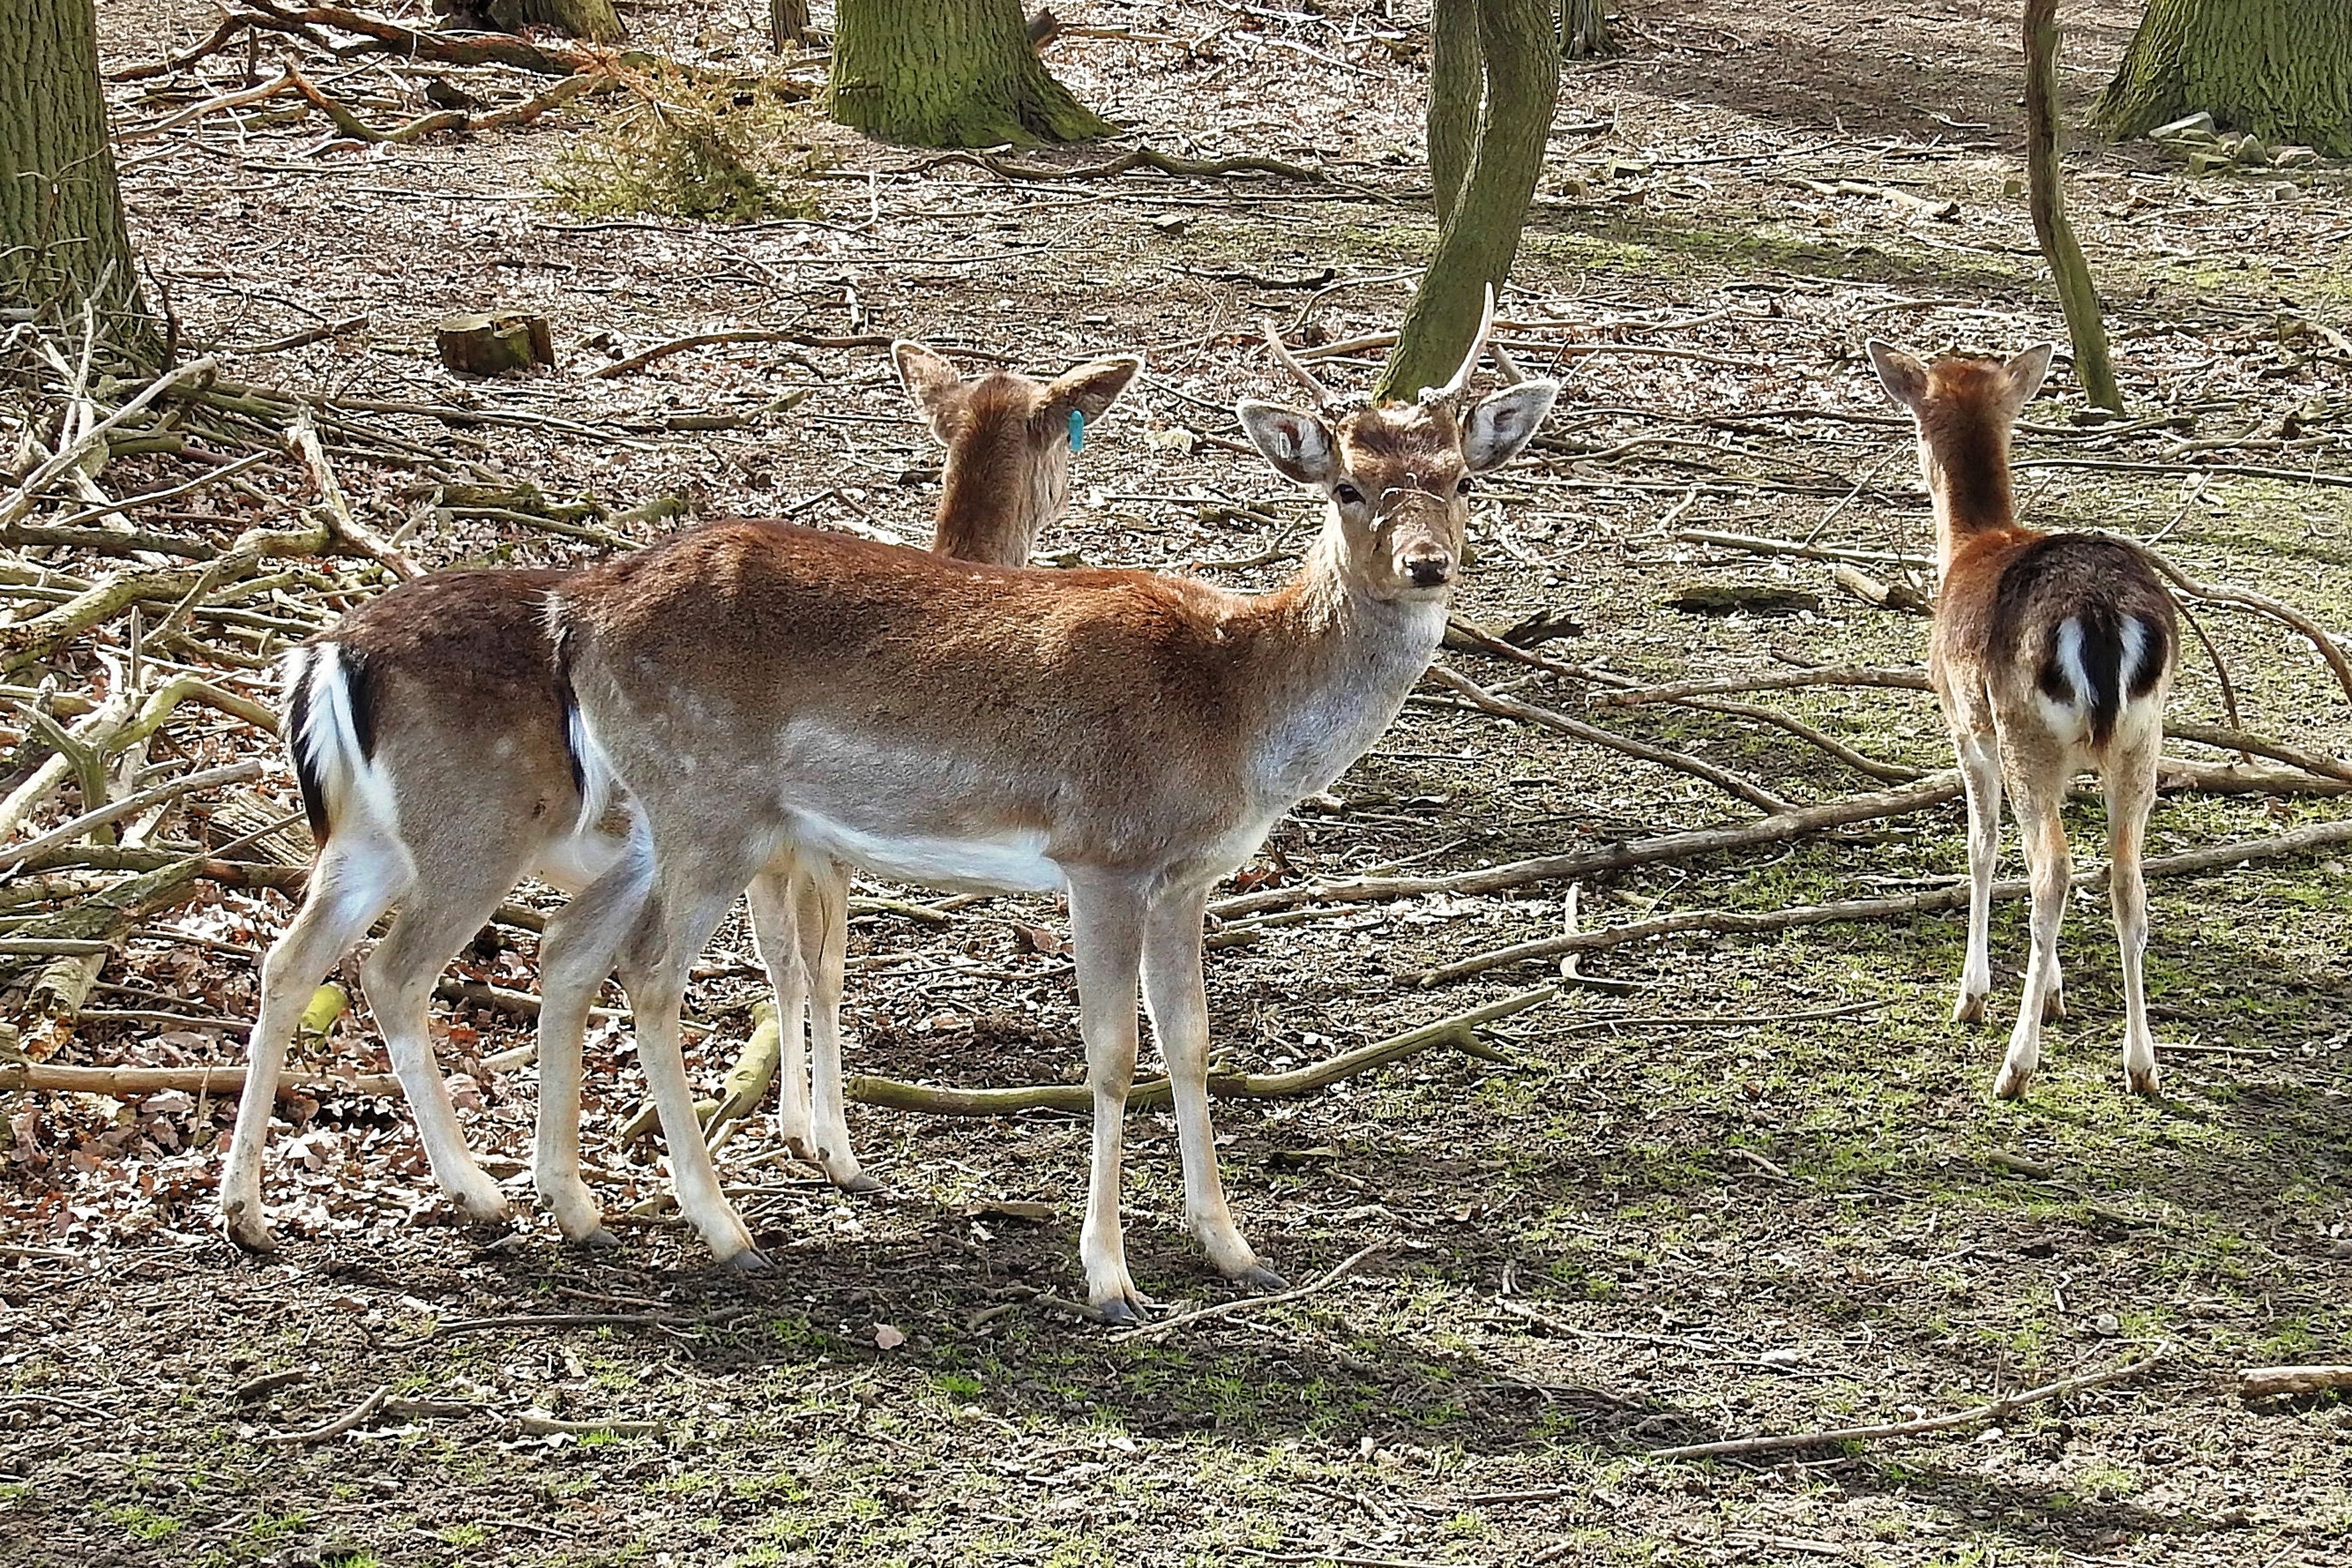
nature, forest, wildlife, wild, deer, zoo, mammal, fauna, antelope, gazelle, impala, roe deer, scheu, fallow deer, safari, vicuna, white tailed deer, springbok, guanaco